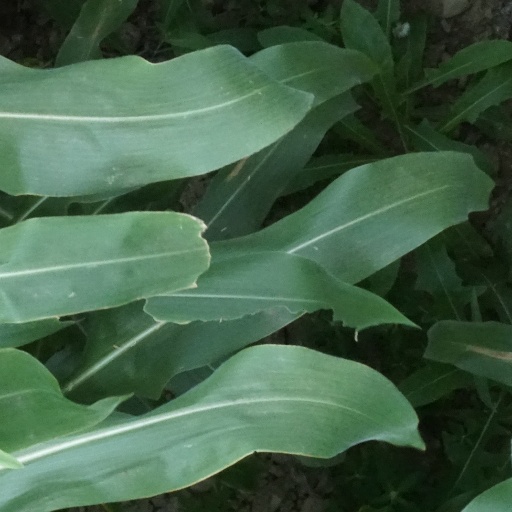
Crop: maize; corn